No. 49 Squadron RAF

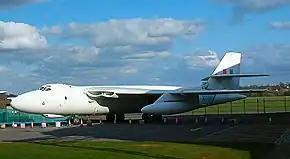
Vickers Valiant B1 XD818 at Royal Air Force Museum Midlands

During Operation Buffalo in autumn 1956, No. 49 Squadron participated in the British nuclear tests at Maralinga. During the "Buffalo R3/Kite" test on 11 October 1956, Valiant B.1 WZ366 of No. 49 Squadron became the first RAF aircraft to drop a live atomic bomb. It fell about left and short of the target, detonating at a height of at 15:27. The yield was . The pilot, Squadron Leader Edwin Flavell, and the bomb aimer, Flight Lieutenant Eric Stacey, were awarded the Air Force Cross. Fallout was minimal. Two clouds formed, a low-level one at about that dropped all its radioactive material inside the prohibited area, and a high-level one at that deposited a negligible amount of fallout over South Australia, Victoria and New South Wales.